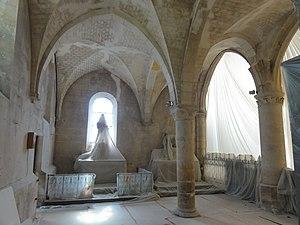
Chapelle nord, vue vers l'est.
L'église Saint-Germain-l'Auxerrois est une église catholique paroissiale située à Presles, en France. Vers le milieu du XIIᵉ siècle, elle a été donnée au prieuré Saint-Martin-des-Champs de Paris. De cette époque datent ses éléments les plus anciens, dans la chapelle Saint-Joseph au nord du chœur. Sinon, hormis des grandes arcades potentiellement gothiques et un clocher très sobre également gothique du XIVᵉ siècle, l'église date pour l'essentiel de la fin du XVᵉ et du milieu du XVIᵉ siècle, et est de style gothique flamboyant. Elle a été retouchée à l'époque moderne, et la façade date seulement de 1876. Si la nef et son bas-côté sud sont des constructions assez sommaires, le chœur et la chapelle de la Vierge, qui l'accompagne au sud, sont bâtis avec soin et voûtés d'ogives. Les deux premiers arcs-doubleaux du chœur retombent sur des chapiteaux corinthiens, et la forme en anse de panier des voûtes indique également la Renaissance, mais les piliers ondulés de l'abside et leurs chapiteaux sont néanmoins flamboyants.